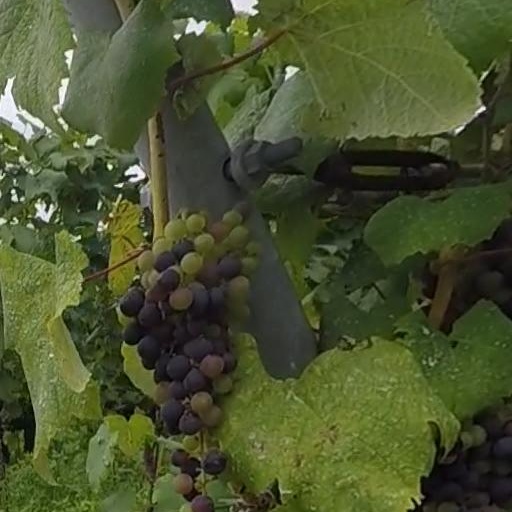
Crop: grape